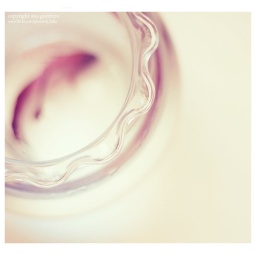
. fish in the water .